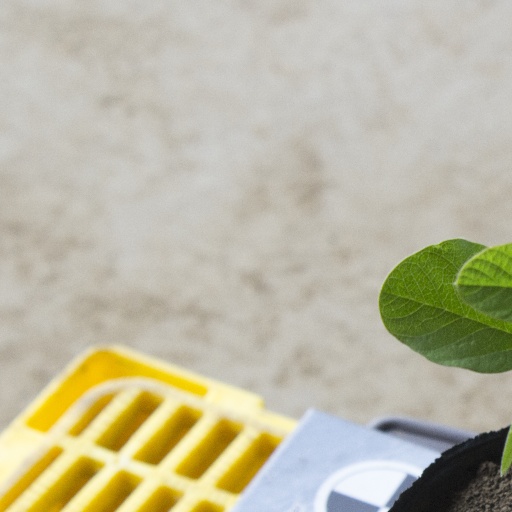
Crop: soybean